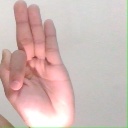
अक्षर: फ